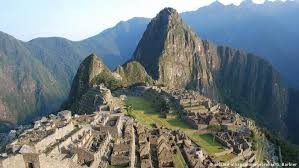
Landmark: Machu Picchu